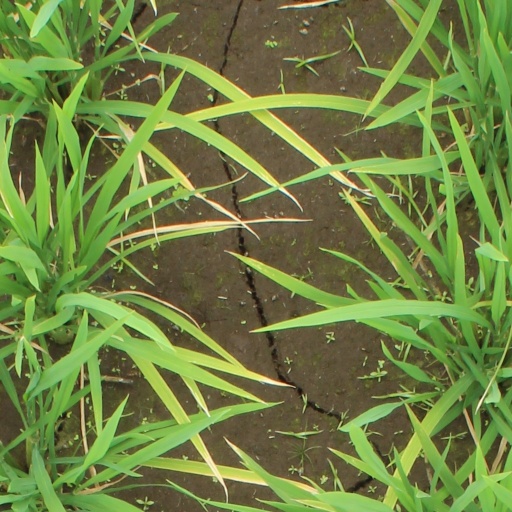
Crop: rice